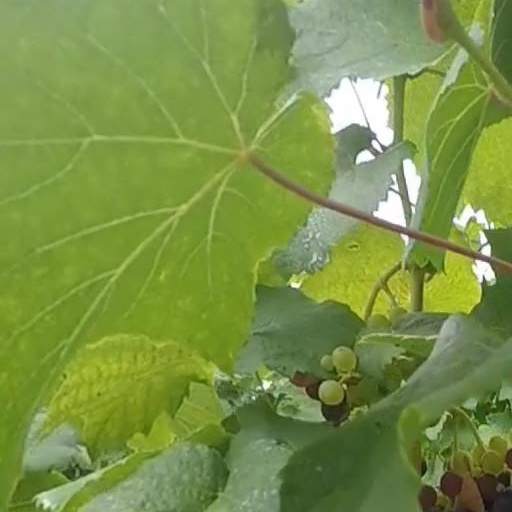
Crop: grape